Tallis Obed Moses

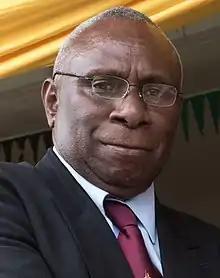
Moses in July 2017

Tallis Obed Moses (born 24 October 1954) is a Vanuatuan politician and pastor who served as the president of Vanuatu from 6 July 2017 to 6 July 2022.